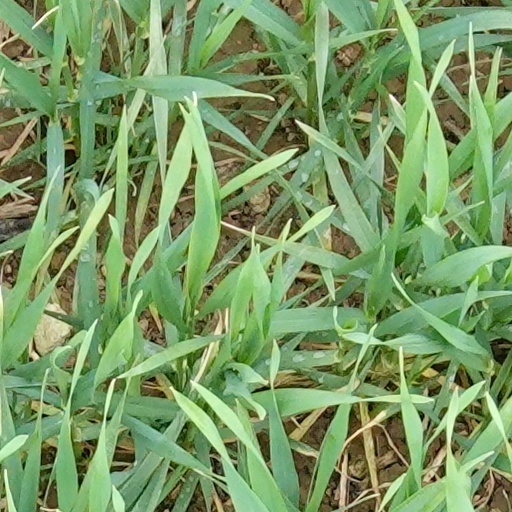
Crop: wheat